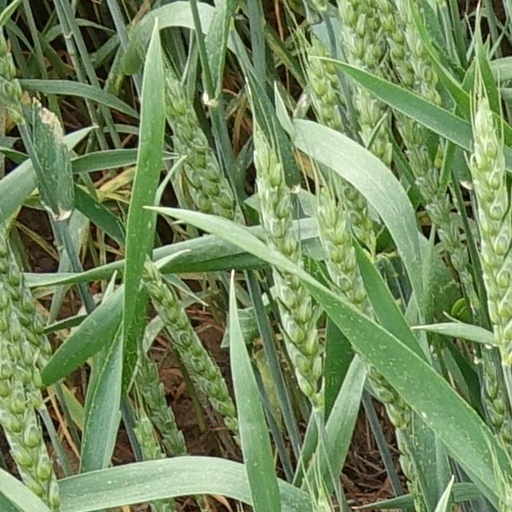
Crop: wheat